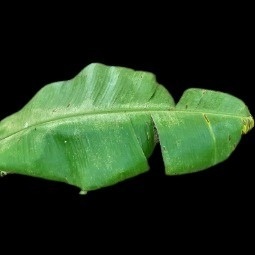
Label: Calcium